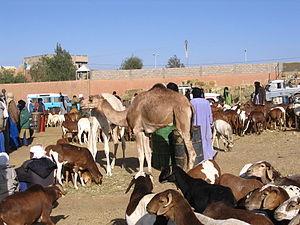
Marché aux bestiaux Tmaa, Algérie
Un marché est un rassemblement à but commercial, généralement périodique et dans un lieu prédéterminé, d'agriculteurs, de marchands revendeurs et de personnes acheteuses, consommatrices ou non. Un marché désigne également le lieu aménagé où se tient un marché. Pour des raisons de commodité ou de saisonnalité, ce rassemblement peut être organisé dans des lieux ou lors de dates spécifiques : marché aux fleurs, marché vivrier, marché aux bestiaux, marché aux volailles, marché aux vins, marché aux tissus...